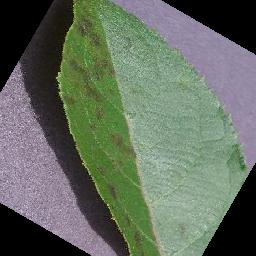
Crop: apple
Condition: scab